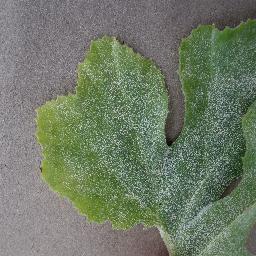
Label: Squash___Powdery_mildew